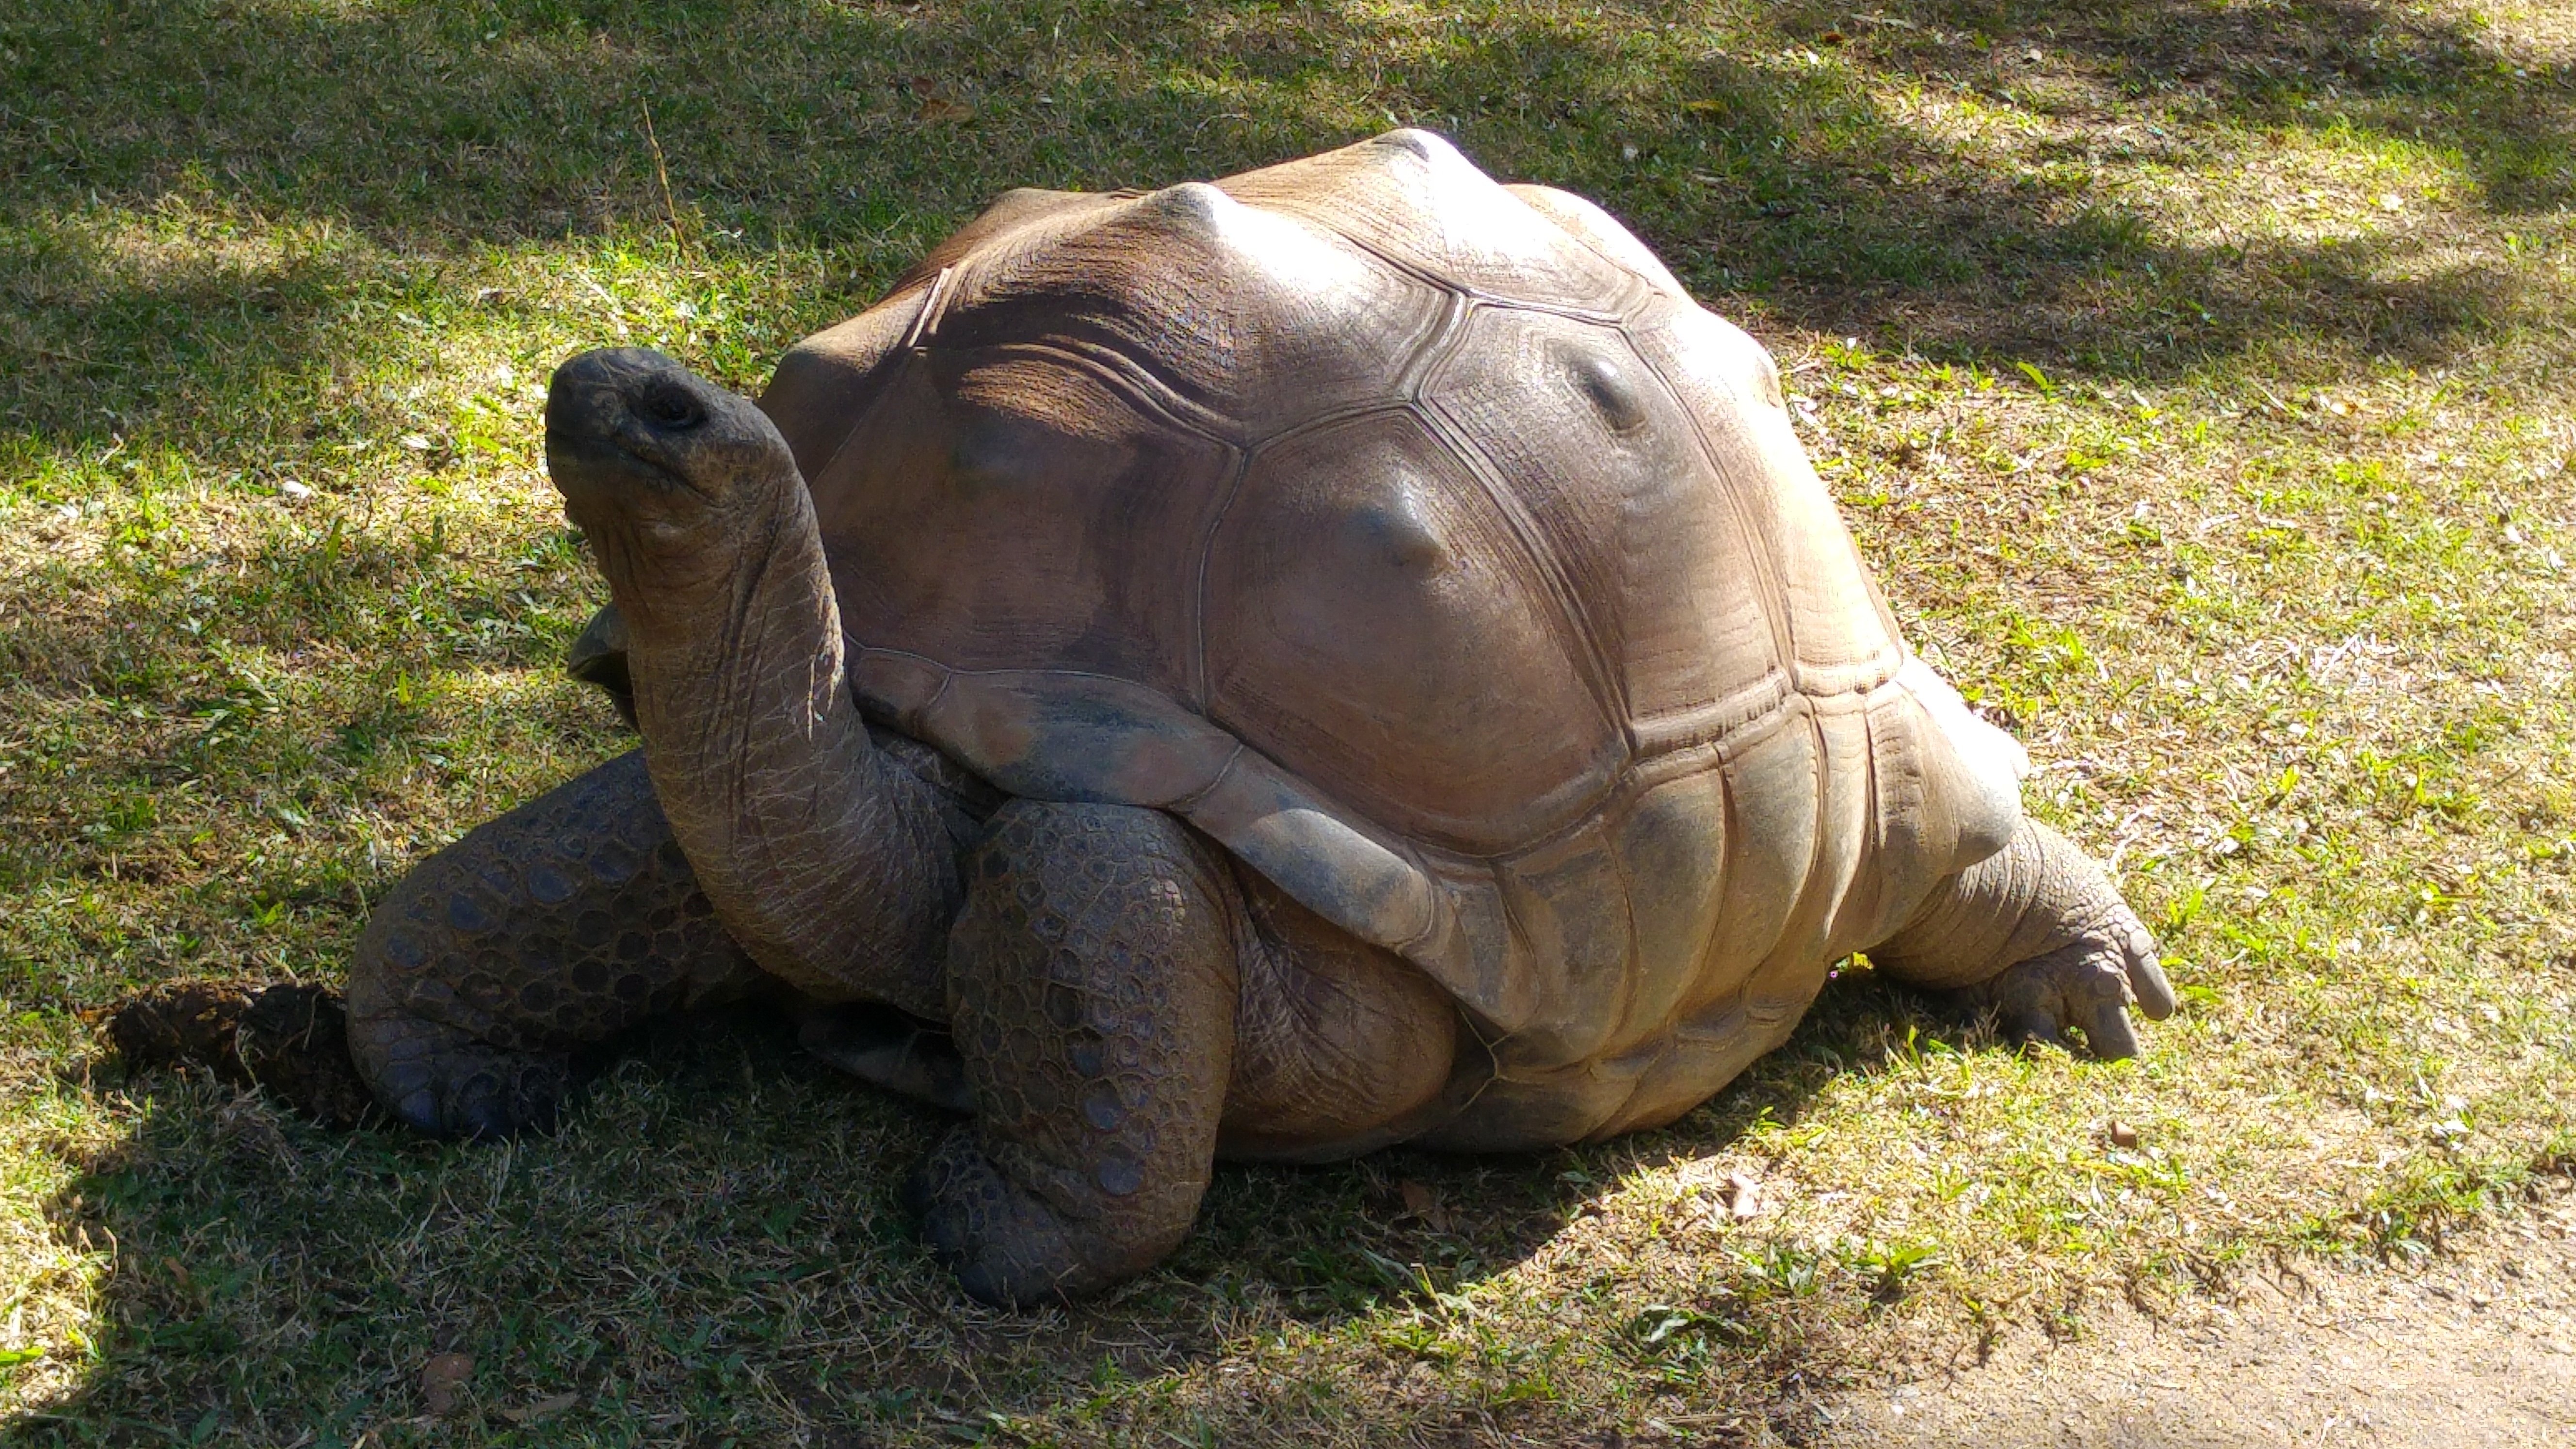
nature, animal, wildlife, zoo, turtle, reptile, fauna, rhinoceros, animals, tortoise, vertebrate, giant, safari, carapace, giant tortoise, indian elephant